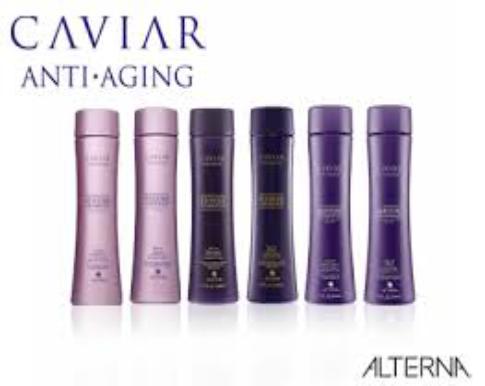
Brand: Alterna Haircare
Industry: Necessities